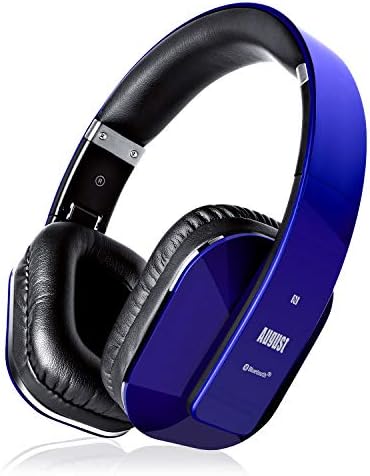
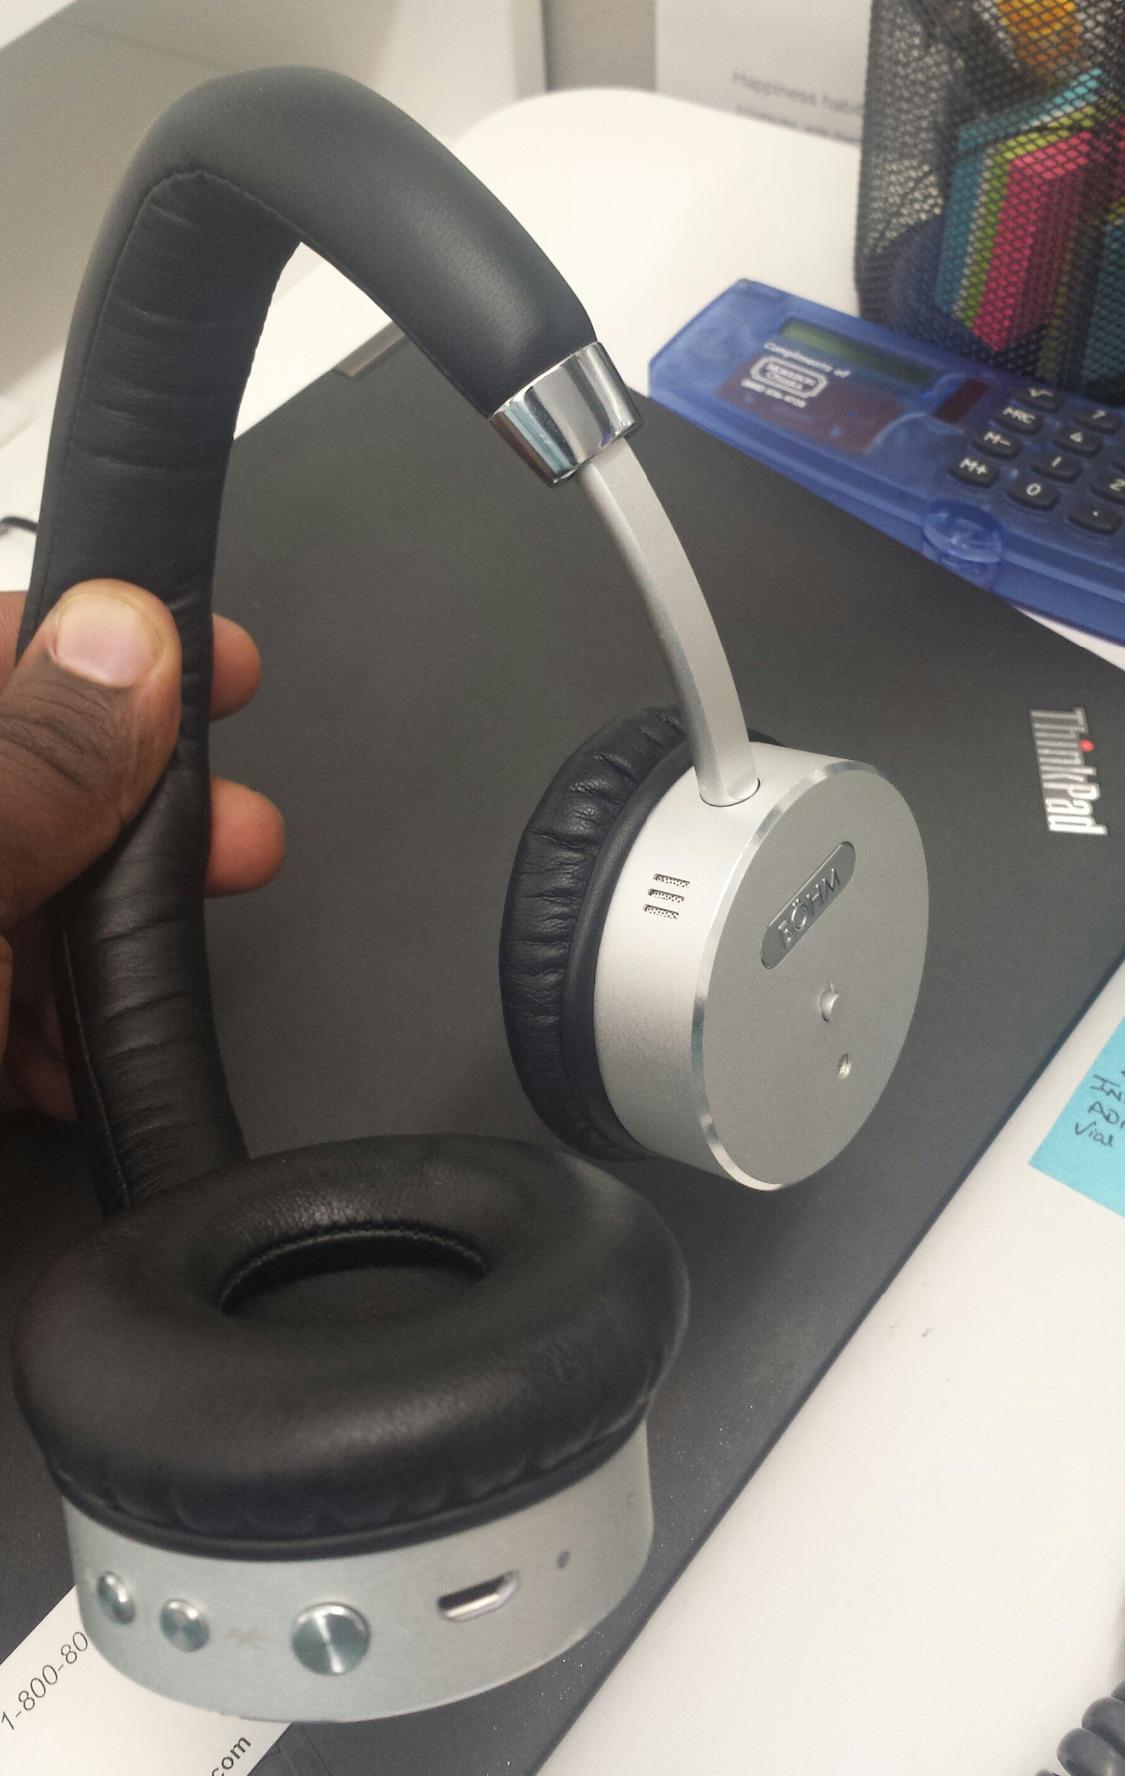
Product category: headphones
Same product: no